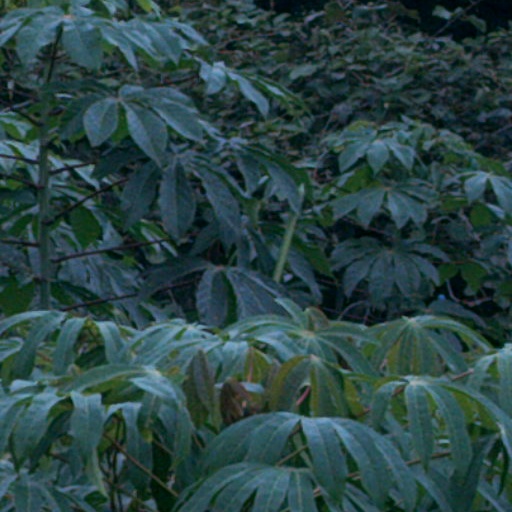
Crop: cassava